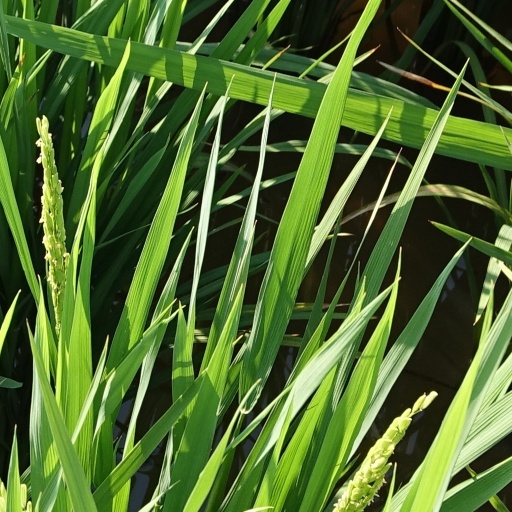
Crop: rice